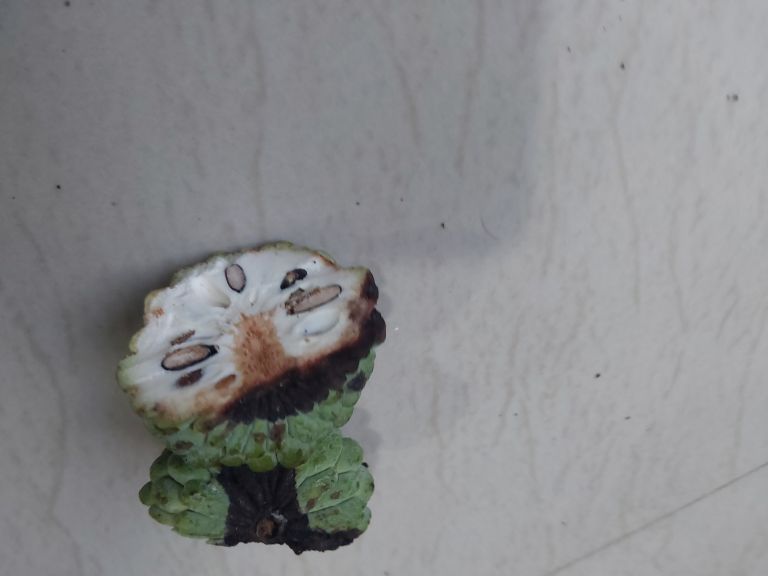
Disease label: Diplodia Rot